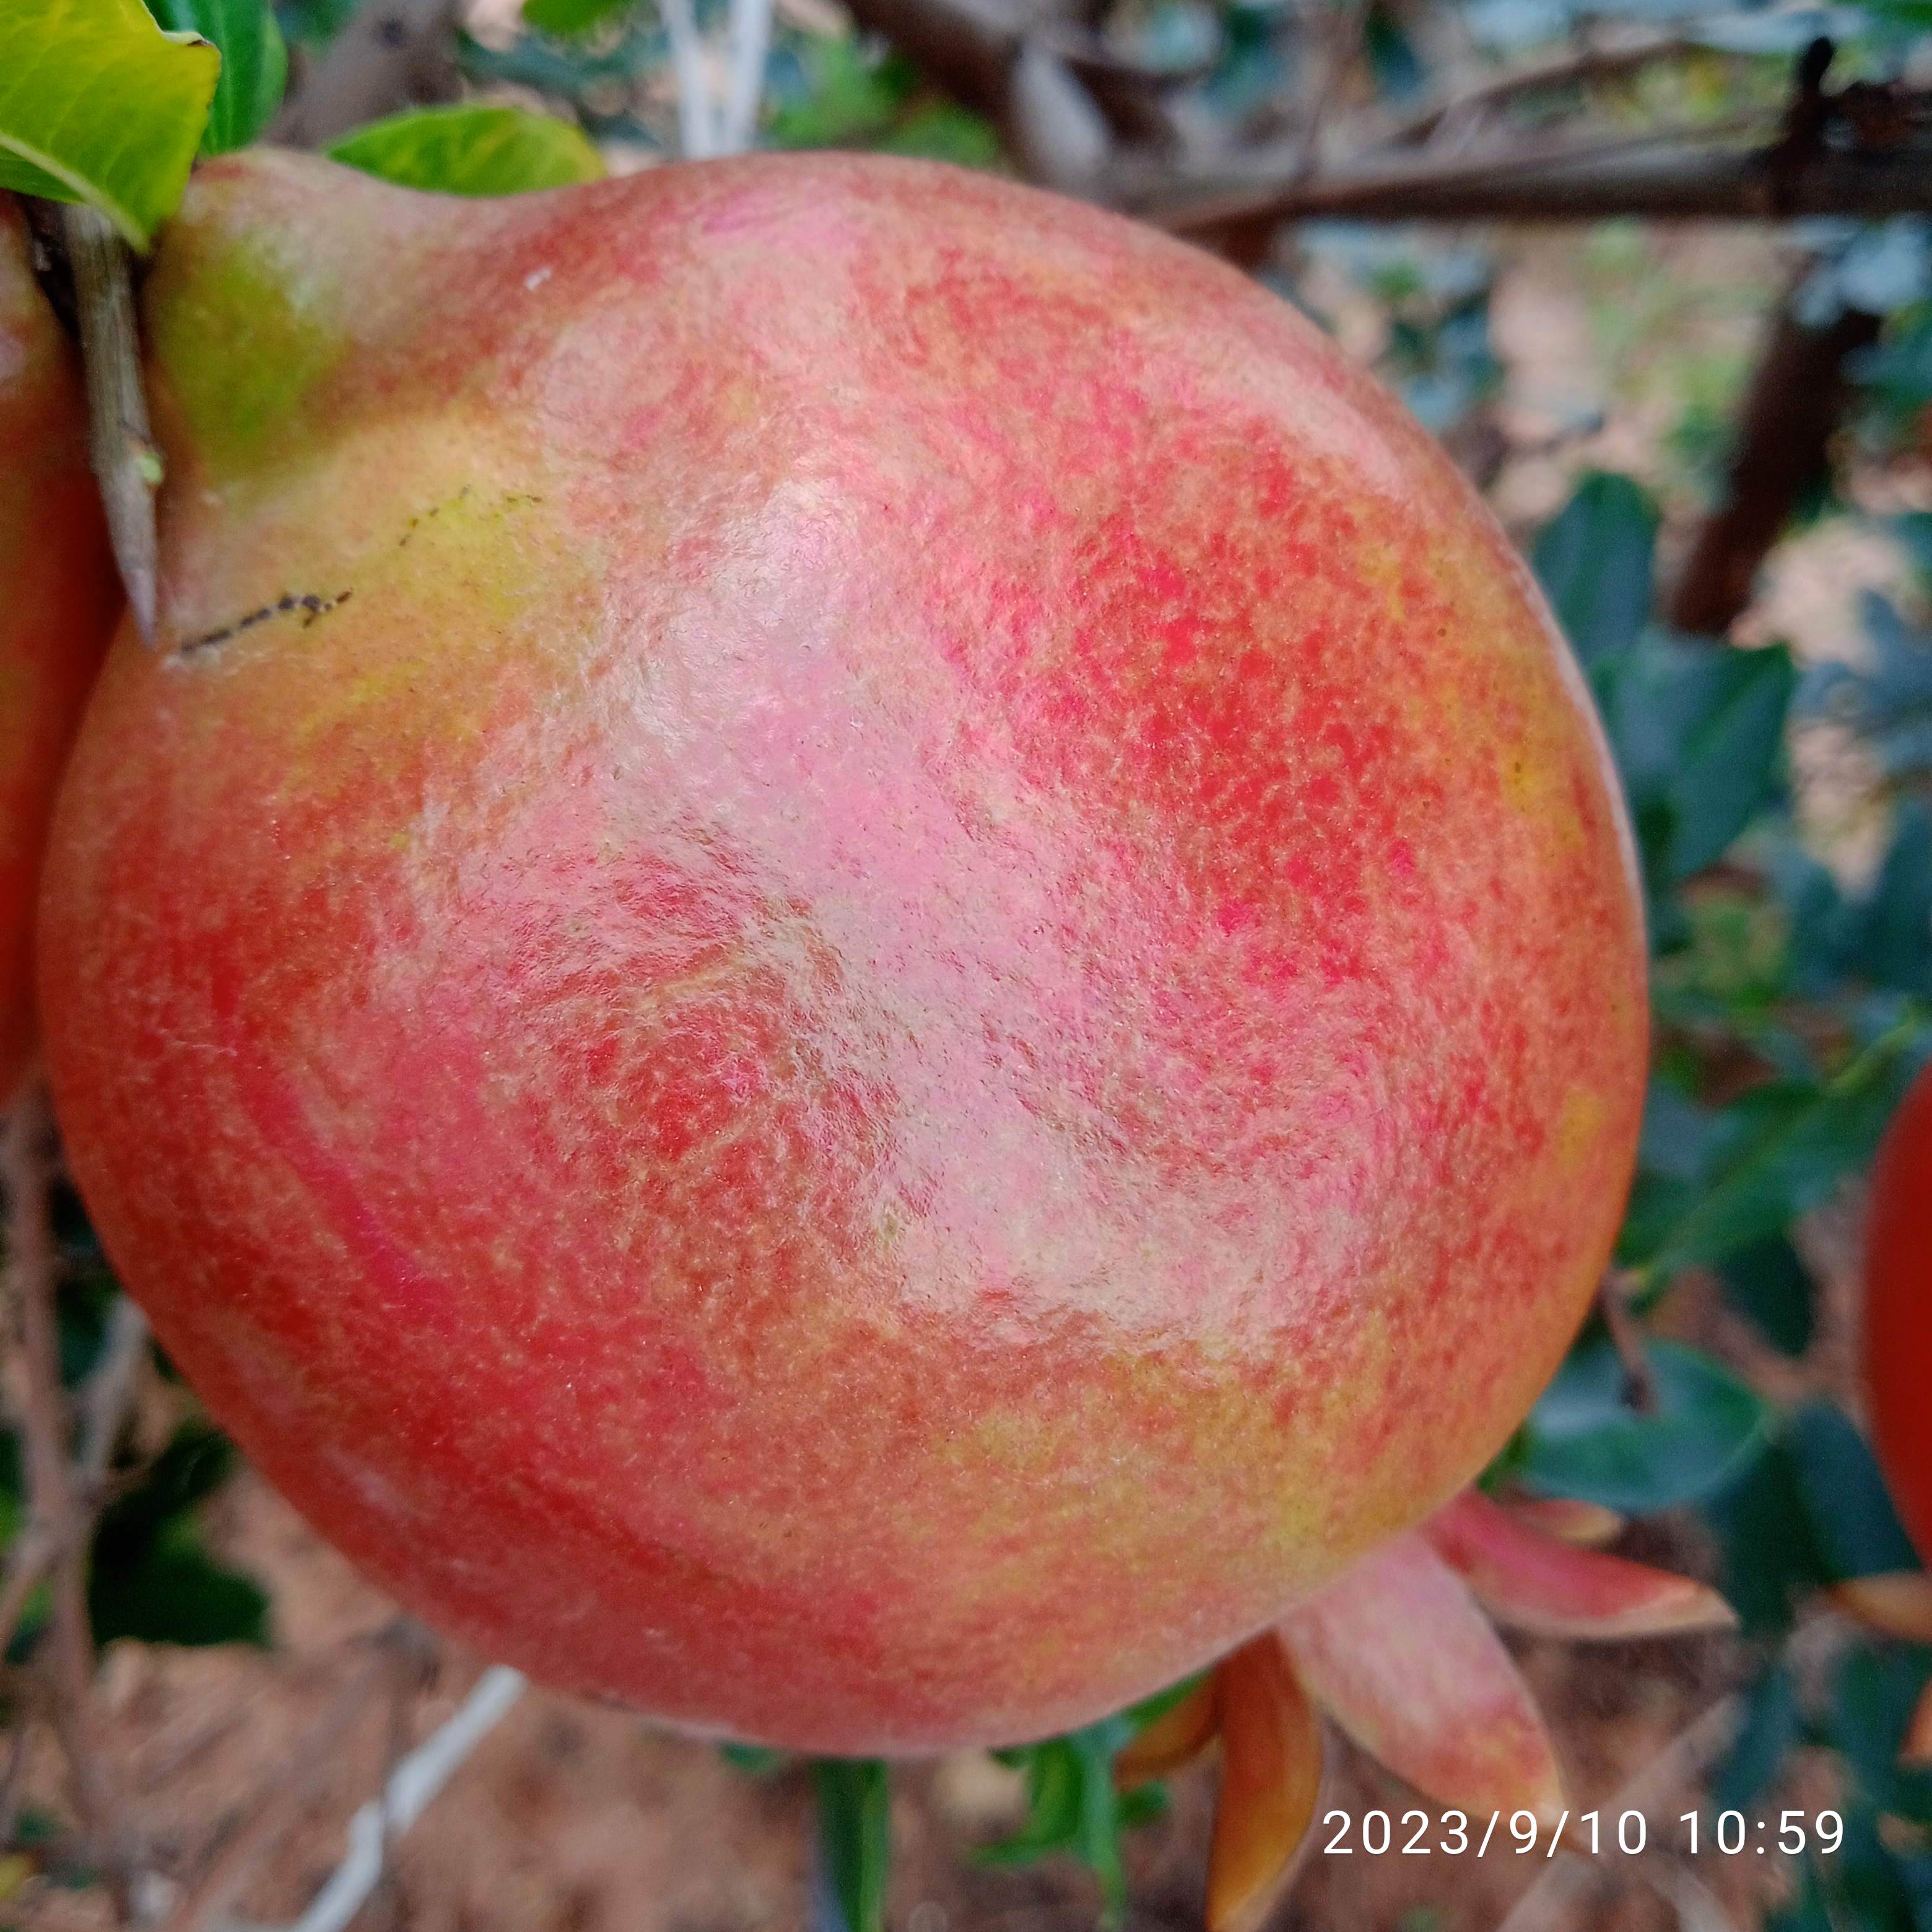
Label: Healthy